Leg drop

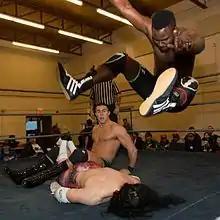
Chief Ade (right) executes a leg drop.

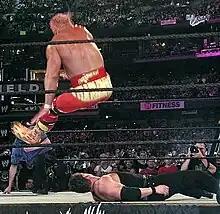
Hulk Hogan performing the "Atomic Leg Drop" (running leg drop) on Mr. McMahon

A leg drop or legdrop refers to an attack used in professional wrestling in which an attacking wrestler will jump and land his leg across a fallen opponent's chest, throat, face or head or in some cases, the groin/lower-abdominal area.